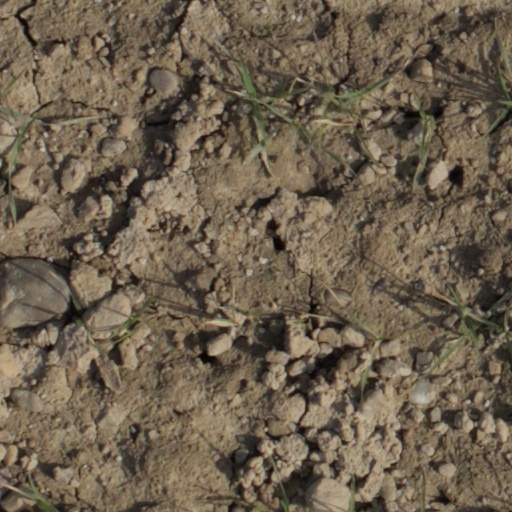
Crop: wheat